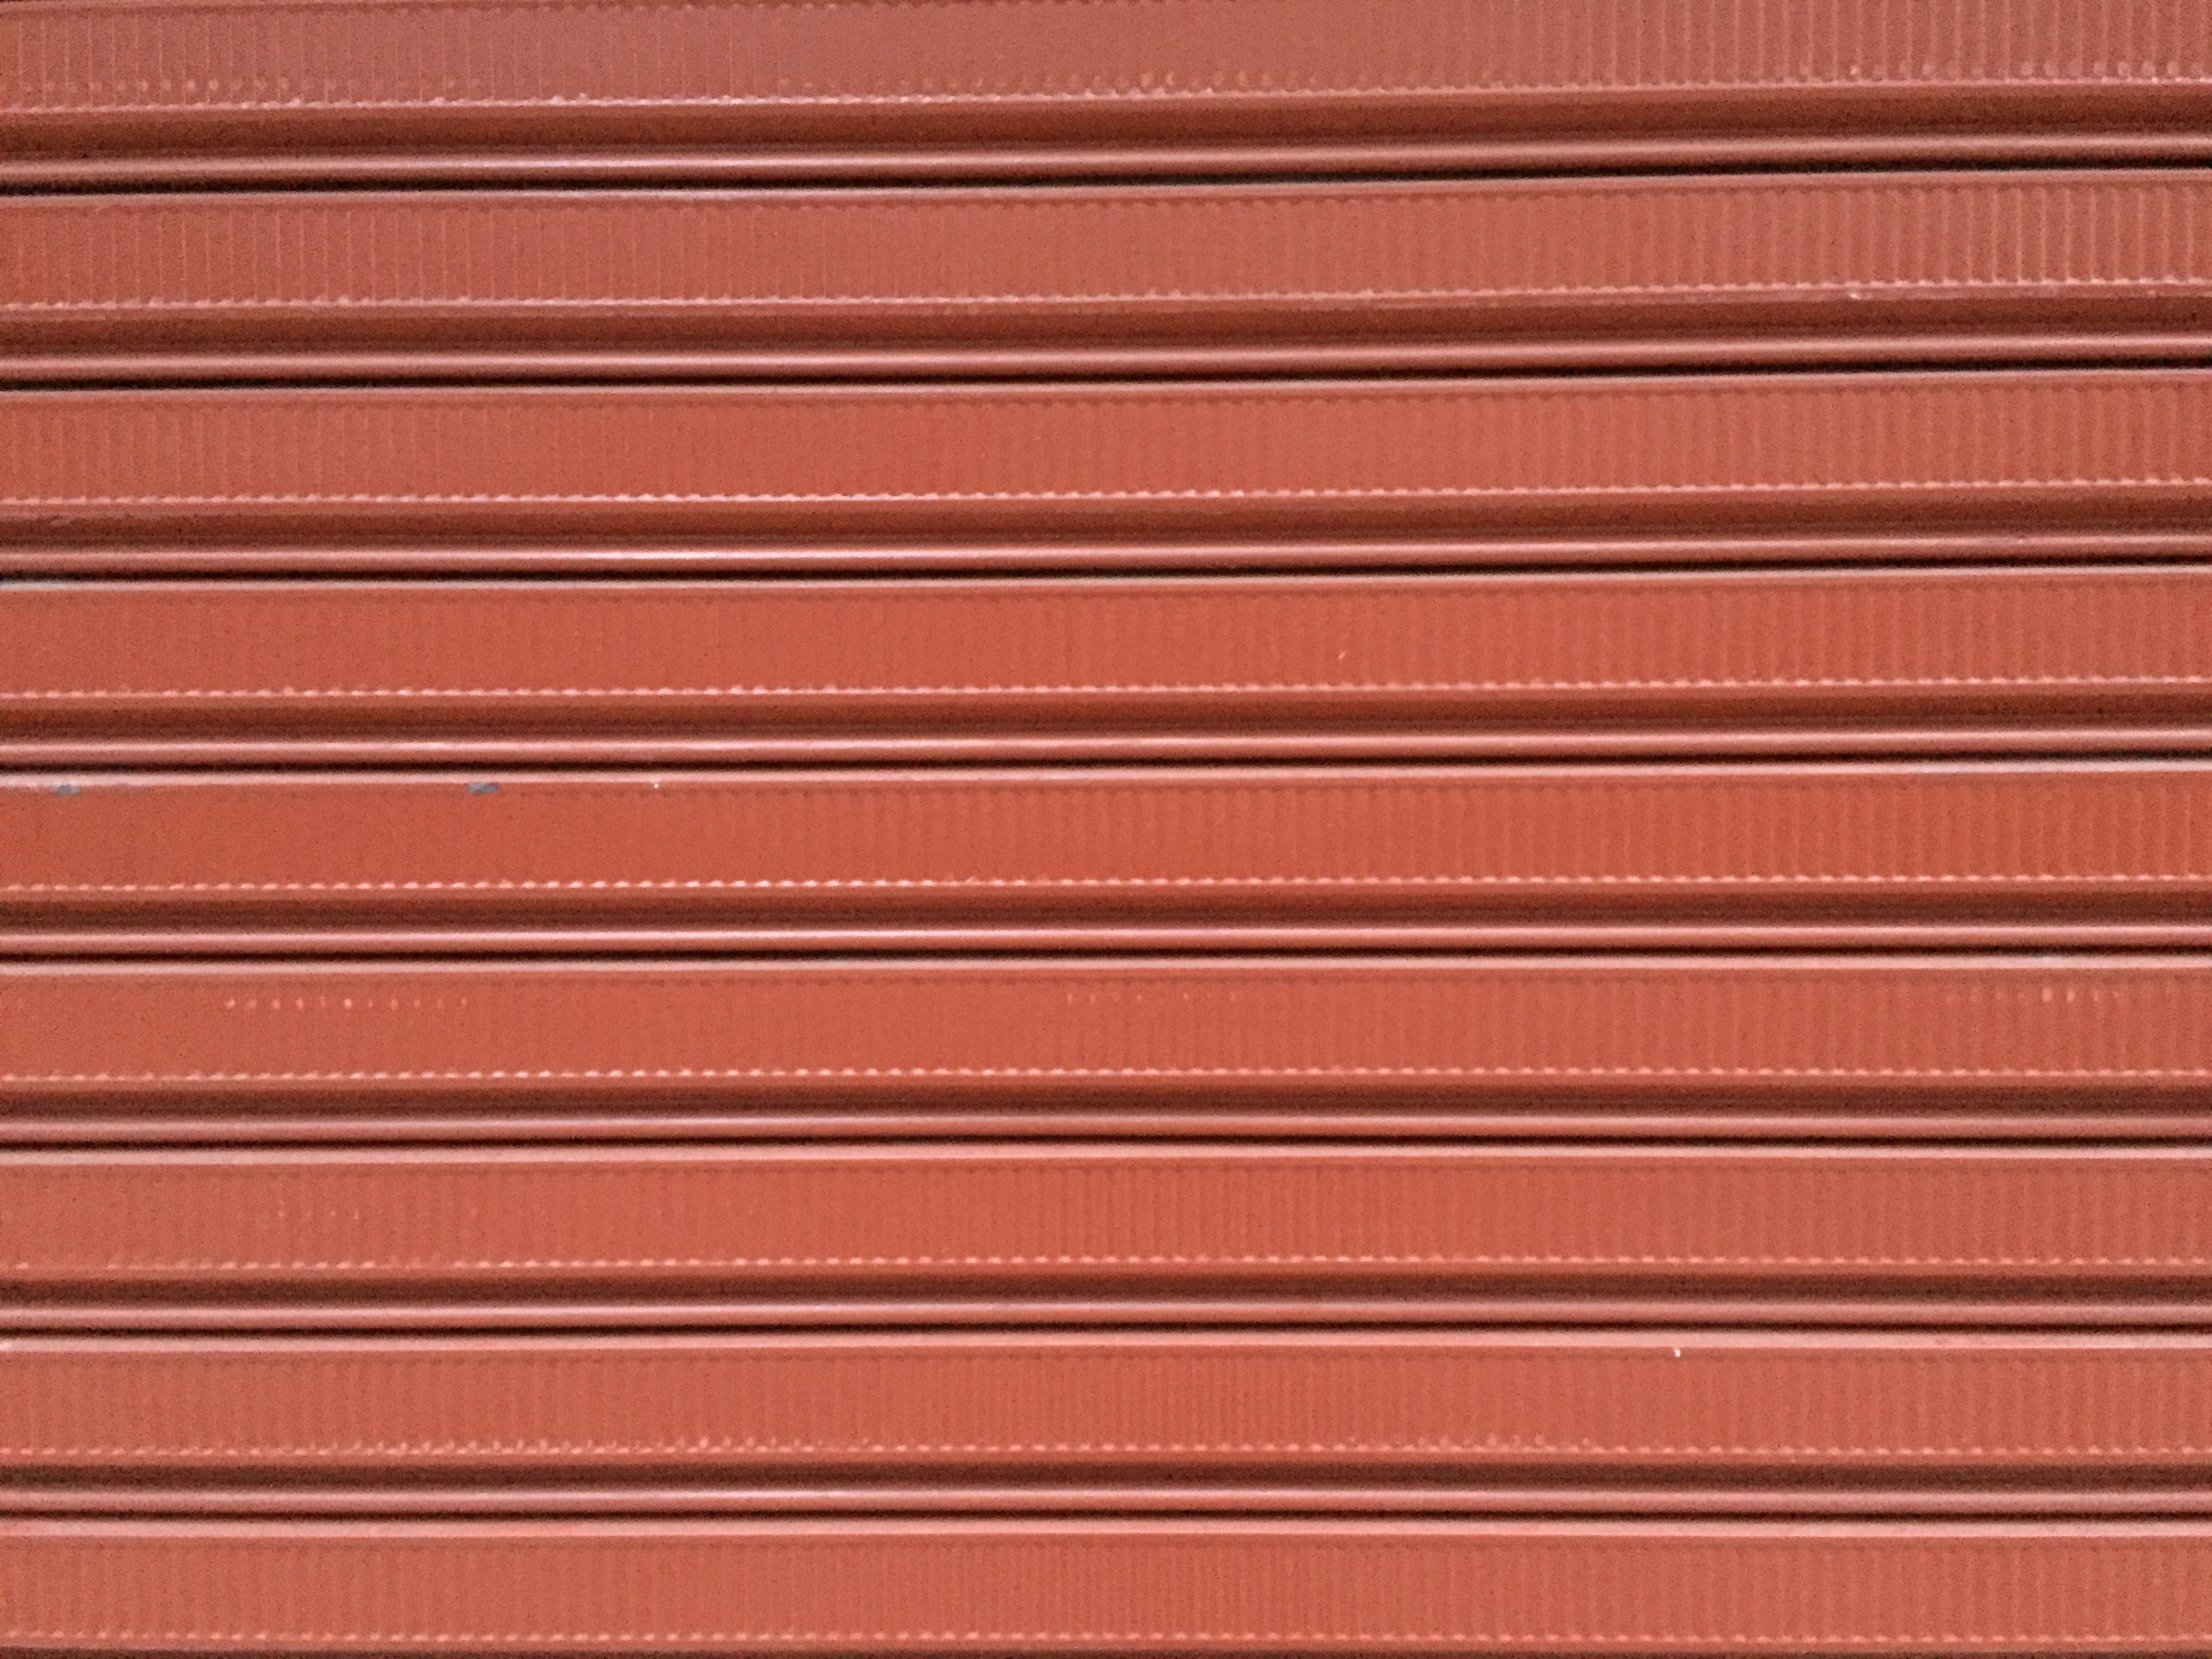
abstract, wood, floor, orange, pattern, line, red, brown, brick, material, lines, background, design, hardwood, dash, horizontal, flooring, plywood, window covering, wood stain